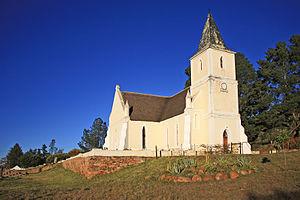
Haarlem est un village rural d'Afrique du Sud, situé dans la province du Cap-Occidental.
La Municipalité de George est une municipalité locale relevant du District municipal de la route des jardins au sein de la province du Cap-Occidental en Afrique du Sud. Le siège de la municipalité est situé dans la ville de George.